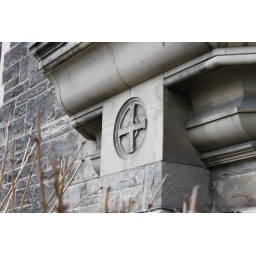
A cross carving under a window at Trinity College, University of Toronto